The Omega Man

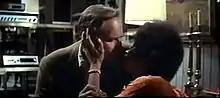
Charlton Heston and Rosalind Cash about to kiss in a scene from "The Omega Man"

Whoopi Goldberg (mistakenly) remarked that the kiss between the characters played by Charlton Heston and Rosalind Cash was one of the first interracial kisses to appear in a movie (in actual fact, several movies had shown interracial kissing long before this, with 1957's "Island in the Sun" often quoted as being the first mainstream Hollywood movie to do so). In 1992, when Goldberg had her own network interview talk show, she invited Heston to be a guest, and asked him about the kiss. After discussing whether Heston received any flak for the kiss at the time, Goldberg said that she wished that society could get past interracial relationships being an issue, at which point Heston leaned forward and demonstrated on the unsuspecting Goldberg, to her delight.